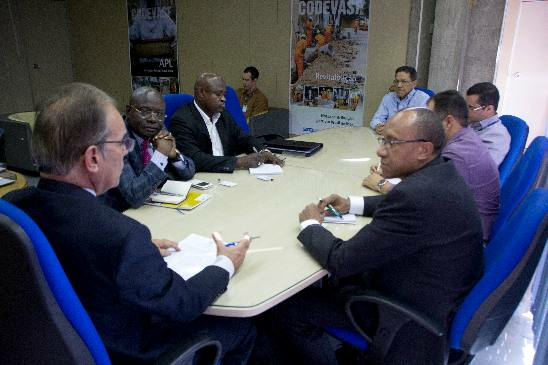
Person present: Yes